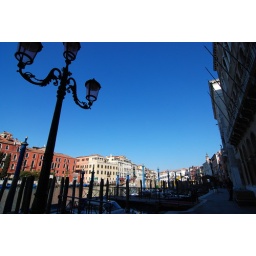
A street lamp along the Grand Canal in the San Marco section of Venice.